Heywood, Greater Manchester

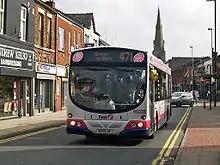
A First Greater Manchester bus in central Heywood. Public transport in Heywood is co-ordinated by Transport for Greater Manchester.

Located north-northwest of central London, Heywood lies south of the Pennines, on the south bank of the River Roch. The larger towns of Bury, Middleton and Rochdale lie to the west, south and northeast respectively. For purposes of the Office for National Statistics, Heywood forms part of the Greater Manchester Urban Area, with Manchester city centre itself south of Heywood.